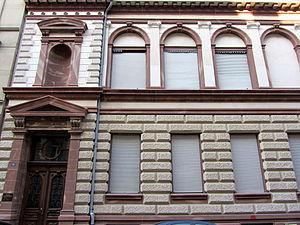
La façade sur rue ne comporte pas de signes distinctifs de la nature de l'édifice, mais se singularise tout de même par son parti d'horizontalité néo-Renaissance qu'accentue la toiture en terrasse. Le RC, entièrement traité en bossages à chanfreins, comporte sept fenêtres rectangulaires et l'étage autant de baies en plein-cintre, séparées par les pilastres d'ordre ionique. Deux avant-corps latéraux superposent un portail à fronton rectangulaire et une niche concave sous un fronton semi-circulaire
Les Frères réunis est le titre distinctif d’une loge maçonnique strasbourgeoise constituée en 1811. Elle est toujours active, après plusieurs interruptions. Elle appartient au Grand Orient de France et travaille au Rite français.
Le temple maçonnique Frédéric-Piton est un monument historique situé à Strasbourg, dans le département français du Bas-Rhin et la région Grand Est.
La franc-maçonnerie à Strasbourg est d'implantation ancienne, elle est l'un des centres de l'humanisme rhénan. Elle s'appuie sur l'héritage de la « maçonnerie opérative », présente à Strasbourg dès le XIIIᵉ siècle sous forme de loges appelées Hütten de compagnons tailleurs de pierre, les Steinmetzen. En atteste le Livre des frères comportant les ordonnances et règles de la loge de Strasbourg datant de 1563. À la suite de l'achèvement de la cathédrale de Strasbourg et des troubles engendrés par la guerre de Trente Ans, d'« opérative », la maçonnerie strasbourgeoise devient de plus en plus « spéculative » : on parle de Briefmaurer face aux Grüssmaurer. Le rattachement de Strasbourg à la France en 1681 accélère cet état de choses et la loge-mère de Strasbourg perd son rôle dirigeant sur les autres guildes rhénanes dès 1707.